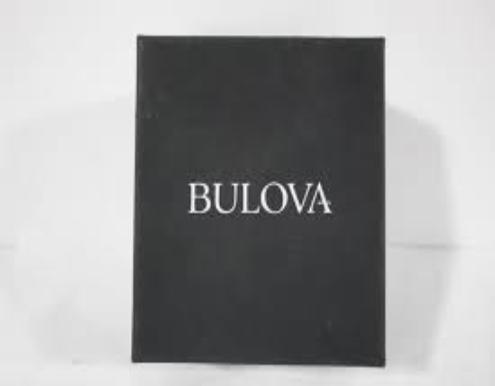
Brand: Bulova
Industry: Clothes